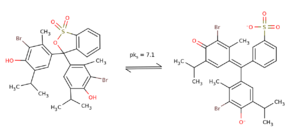
Bleu de bromothymol - équilibre de protolyse entre la forme acide et basique
Le bleu de bromothymol est un colorant de la famille des sulfonephtaléines souvent utilisé comme indicateur coloré de pH. En effet, il possède des propriétés halochromiques.